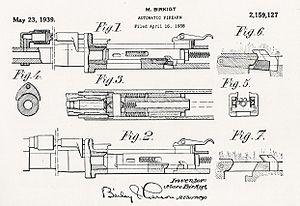
L'Hispano-Suiza HS-404 est un canon pour avion conçu par Hispano-Suiza dans les années 1930. Il équipe de nombreuses aviations alliées par la suite.